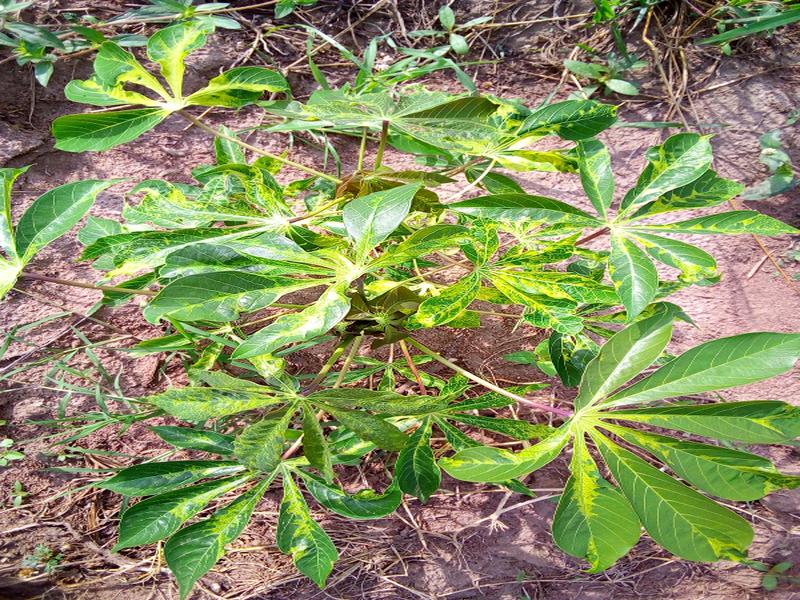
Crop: cassava
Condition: mosaic_disease